Airline

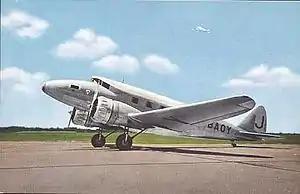
Nakajima AT-2 of Japan Air Transport, 1937

World War II, like World War I, brought new life to the airline industry. Many airlines in the Allied countries were flush from lease contracts to the military, and foresaw a future explosive demand for civil air transport, for both passengers and cargo. They were eager to invest in the newly emerging flagships of air travel such as the Boeing Stratocruiser, Lockheed Constellation, and Douglas DC-6. Most of these new aircraft were based on American bombers such as the B-29, which had spearheaded research into new technologies such as pressurization. Most offered increased efficiency from both added speed and greater payload.